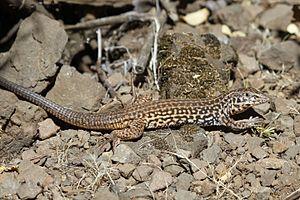
Aspidoscelis tigris est une espèce de sauriens de la famille des Teiidae.